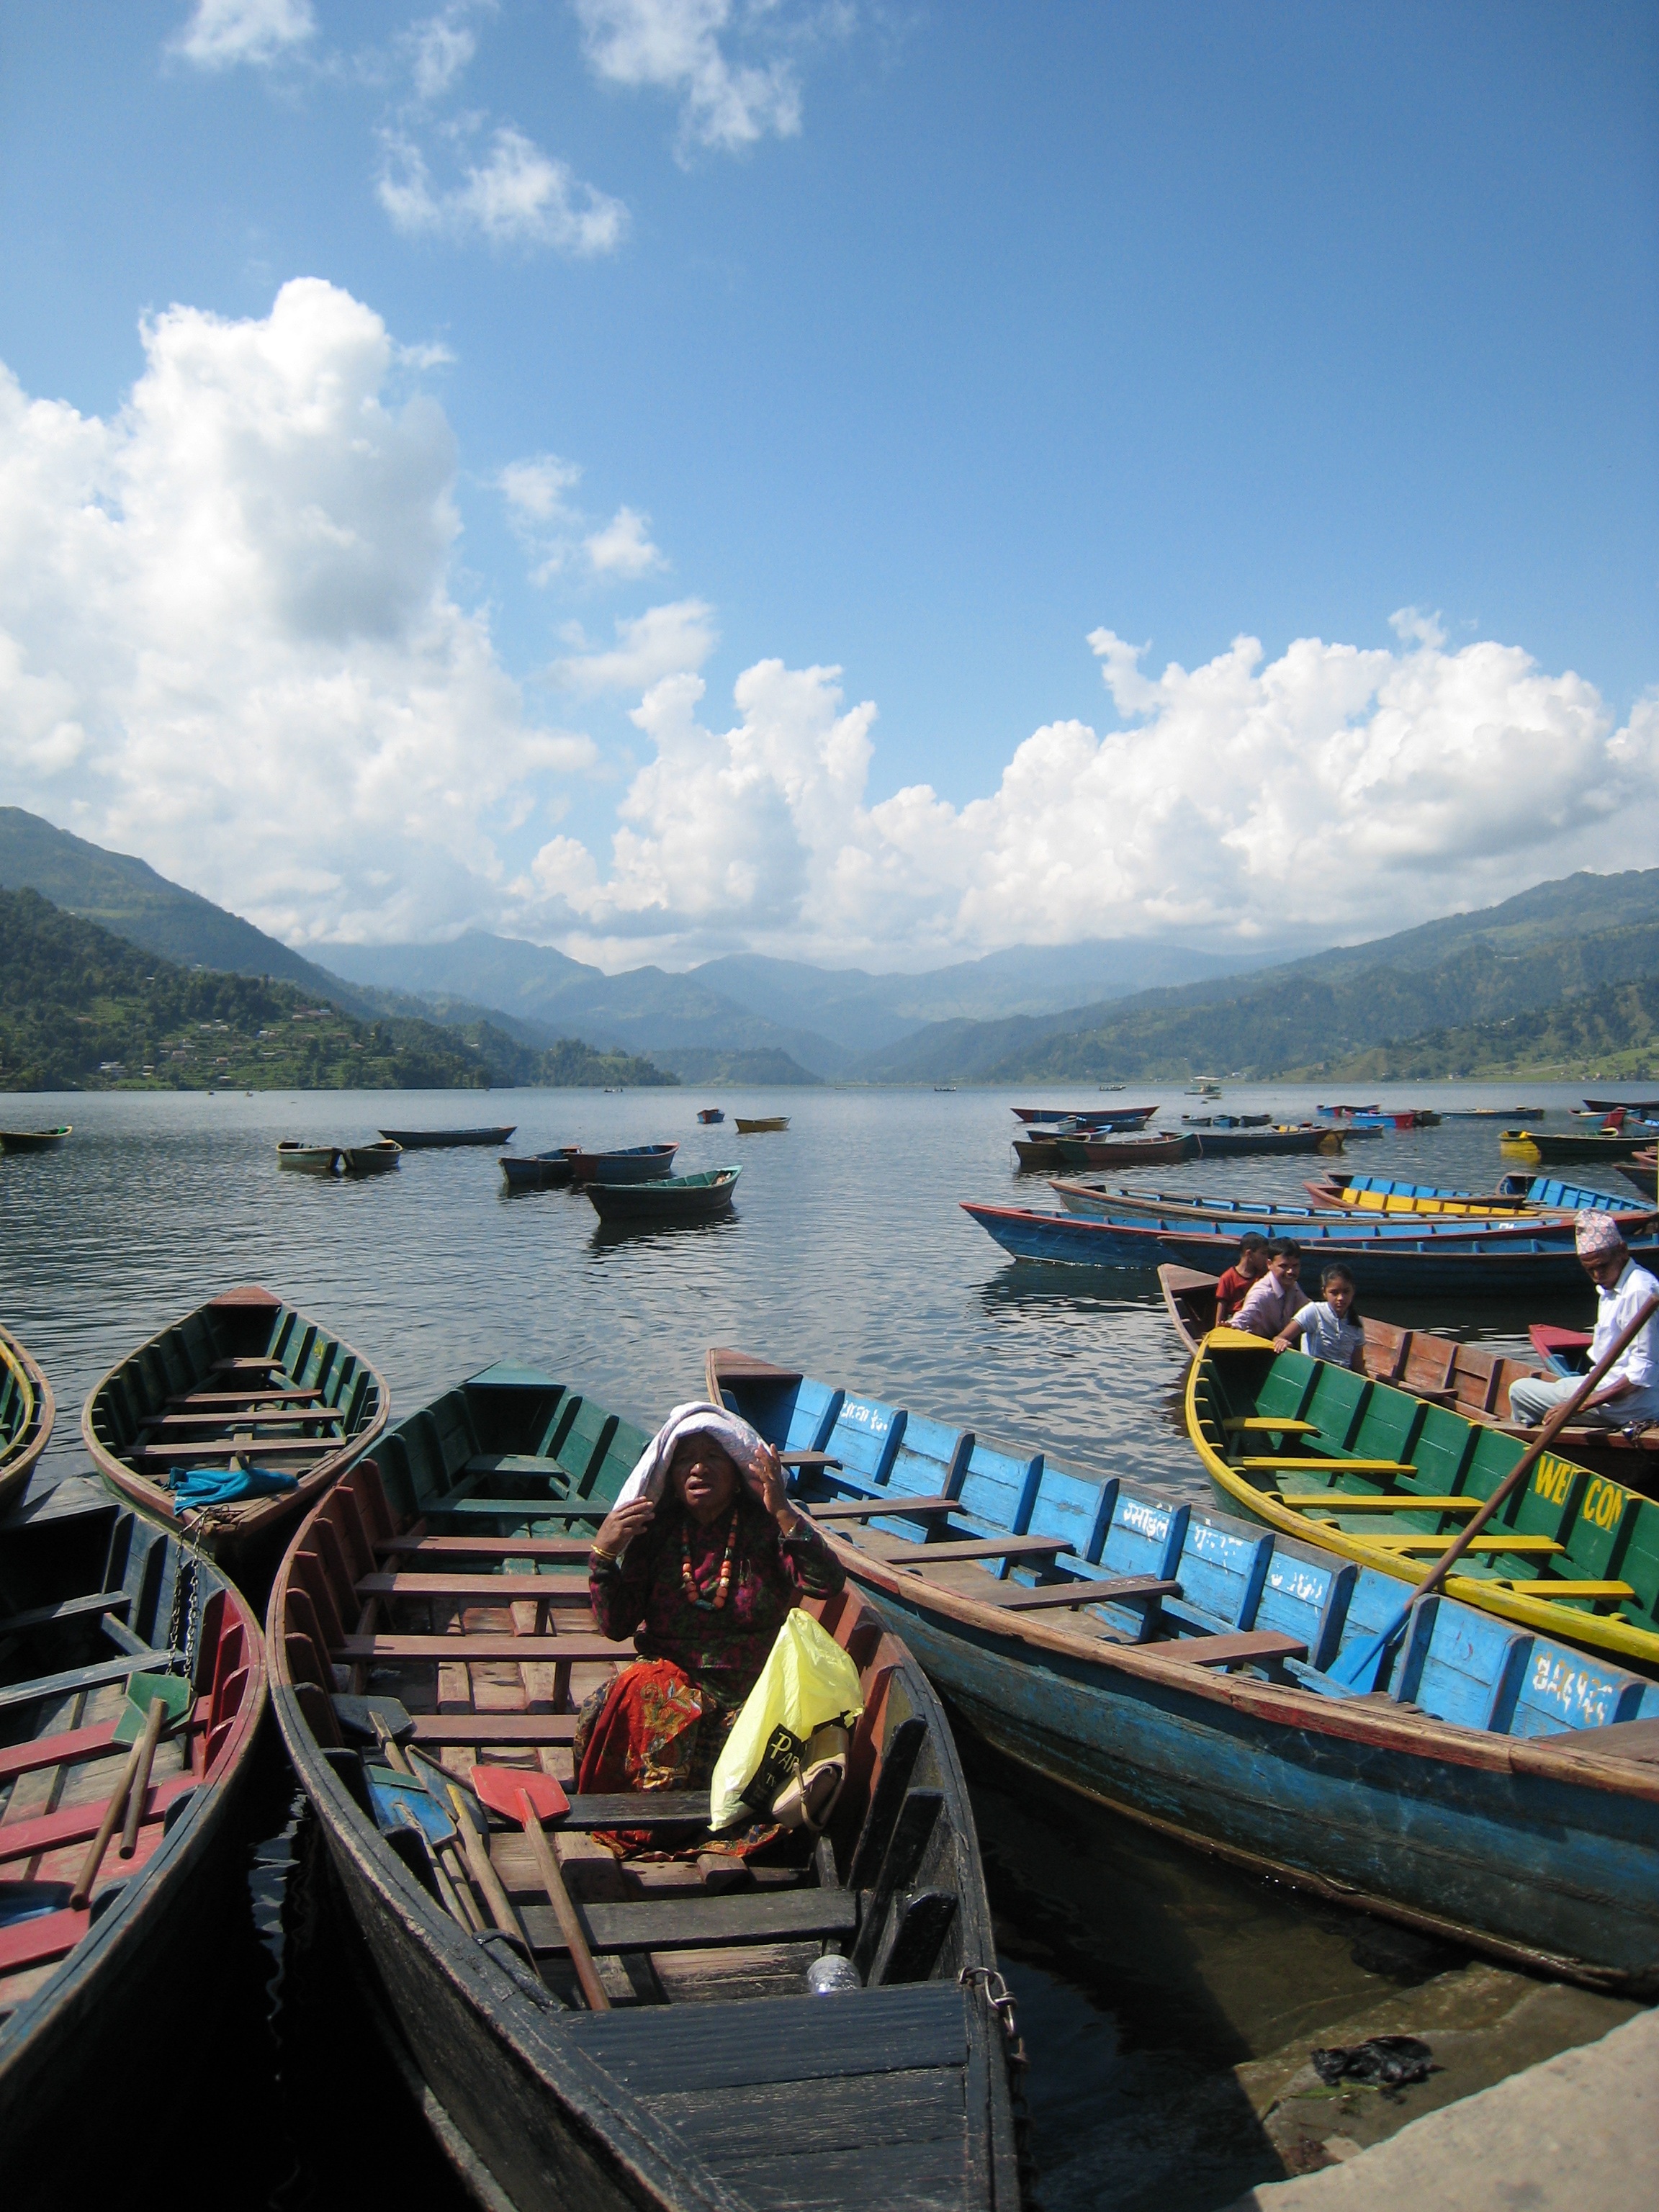
landscape, sea, coast, water, boat, lake, vacation, vehicle, bay, blue, waterway, boating, boats, watercraft, inlay, myanmar, burma, watercraft rowing